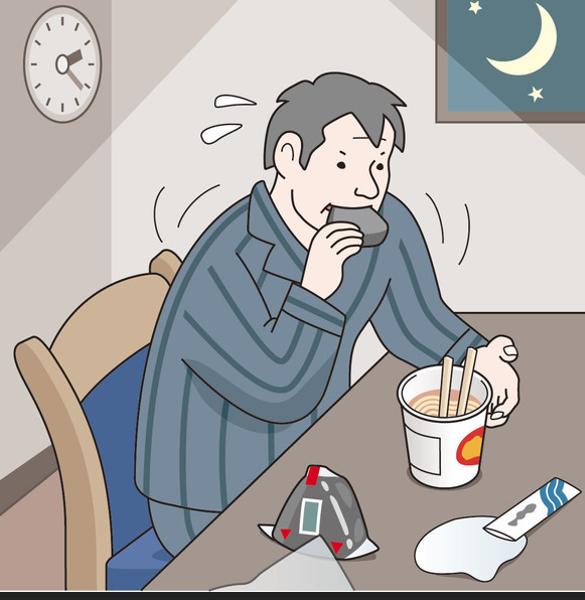
回答: 歯がかゆいので石をかじる